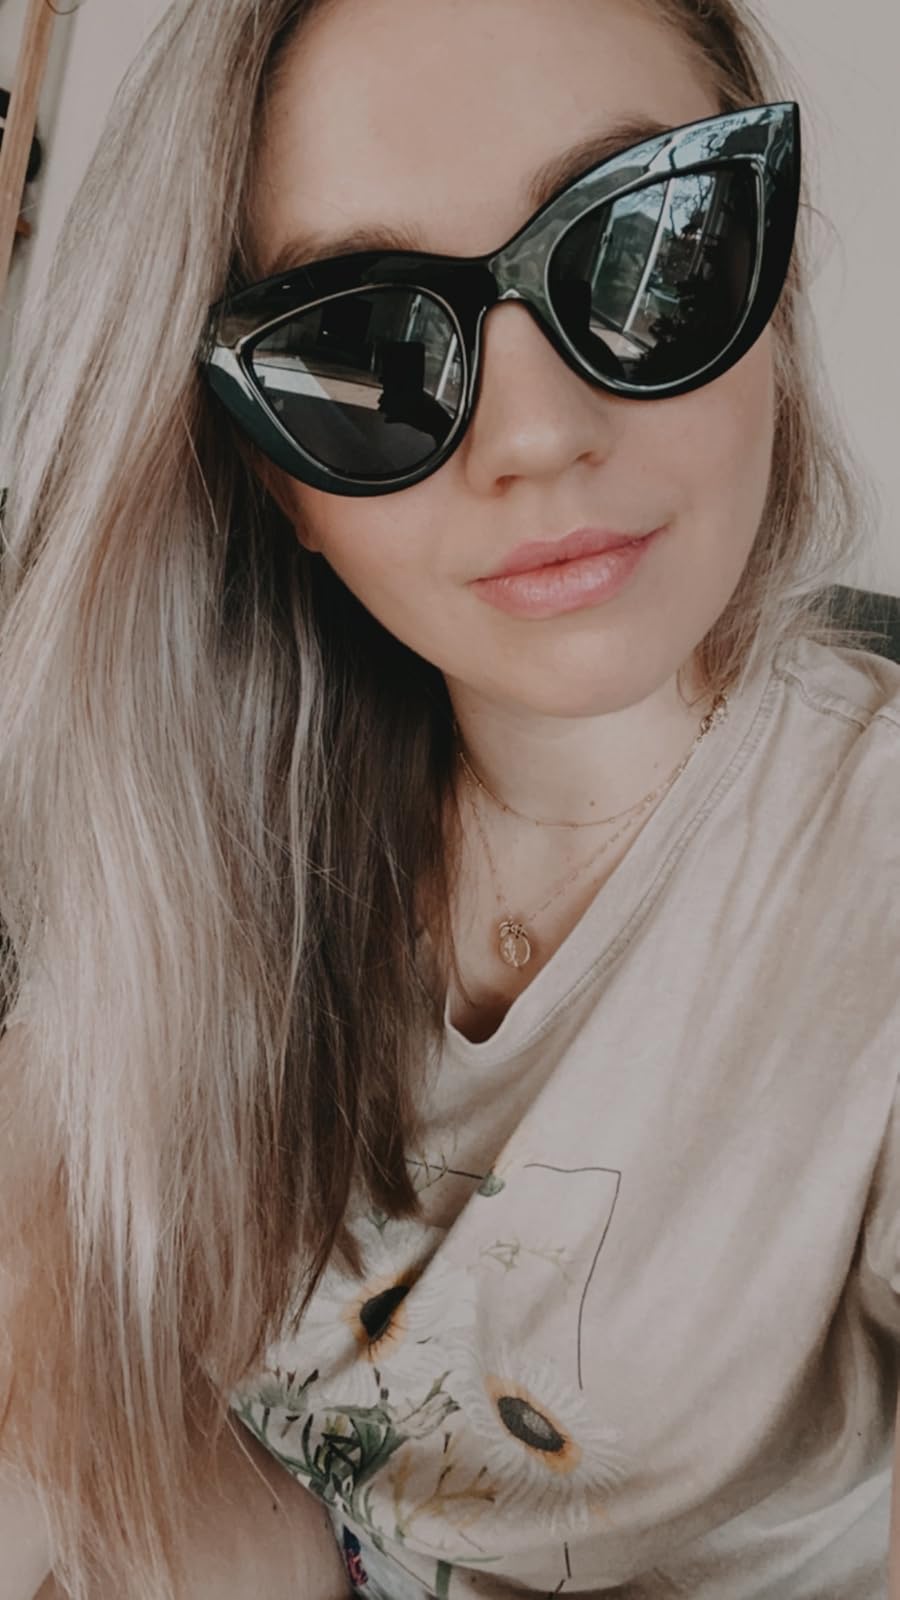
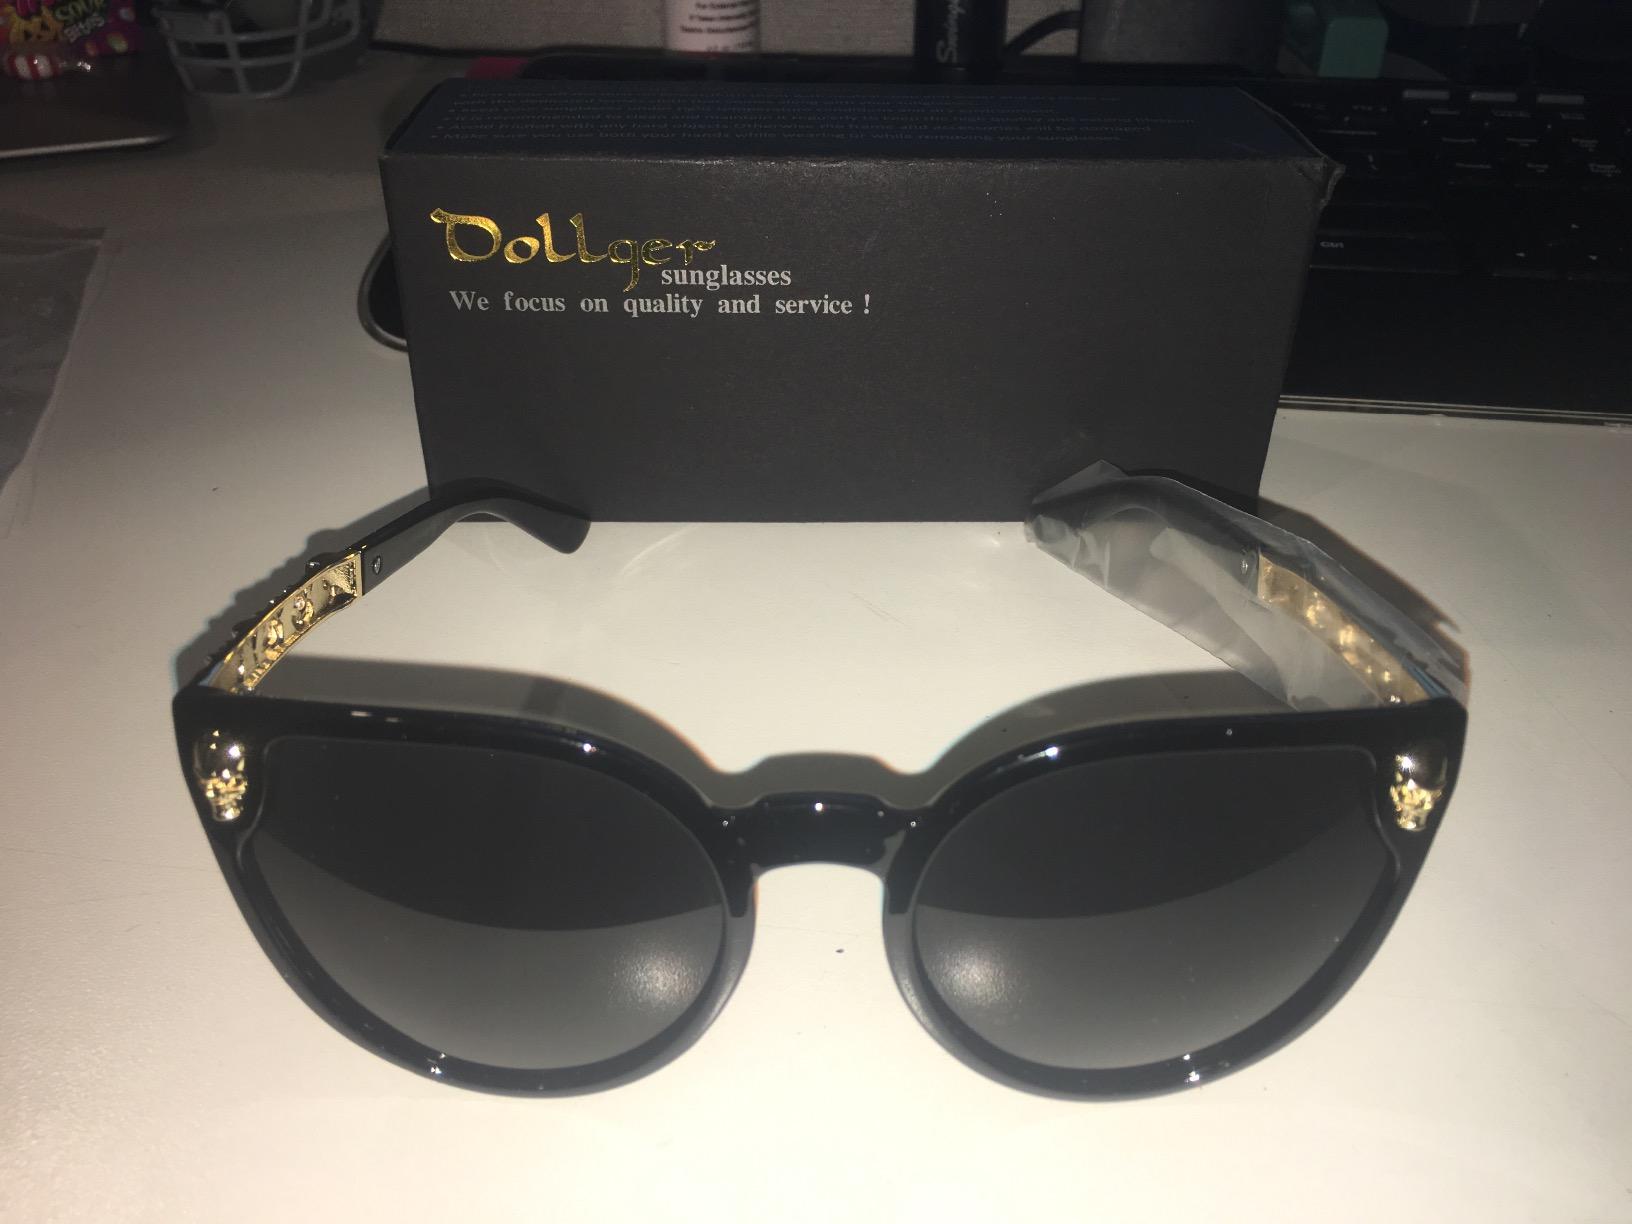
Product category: accessories_sunglasses
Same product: no